Daria Spiridonova

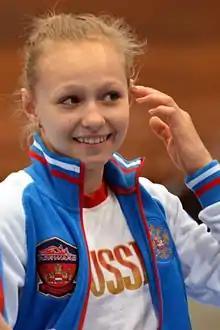
Spiridonova at the 2014 European Championships

Daria Sergeyevna Nagornaya (née Spiridonova ; born 8 July 1998) is a Russian former artistic gymnast. Primarily an uneven bars specialist, she is the 2015 World Champion, the 2015 European Champion, the 2014 World bronze medalist, and a four-time Russian national (2014–17) champion on the apparatus. She represented Russia at the 2016 Summer Olympics, winning a silver medal in the team competition. She was also a member of the gold-medal-winning team at the 2016 European Championships, the silver-medal-winning teams at the 2018 and 2019 World Championships, and the bronze-medal-winning teams at the 2014 World and 2014 European championships. She is married to Russian gymnast Nikita Nagornyy. They have one child, a son named Mark together.